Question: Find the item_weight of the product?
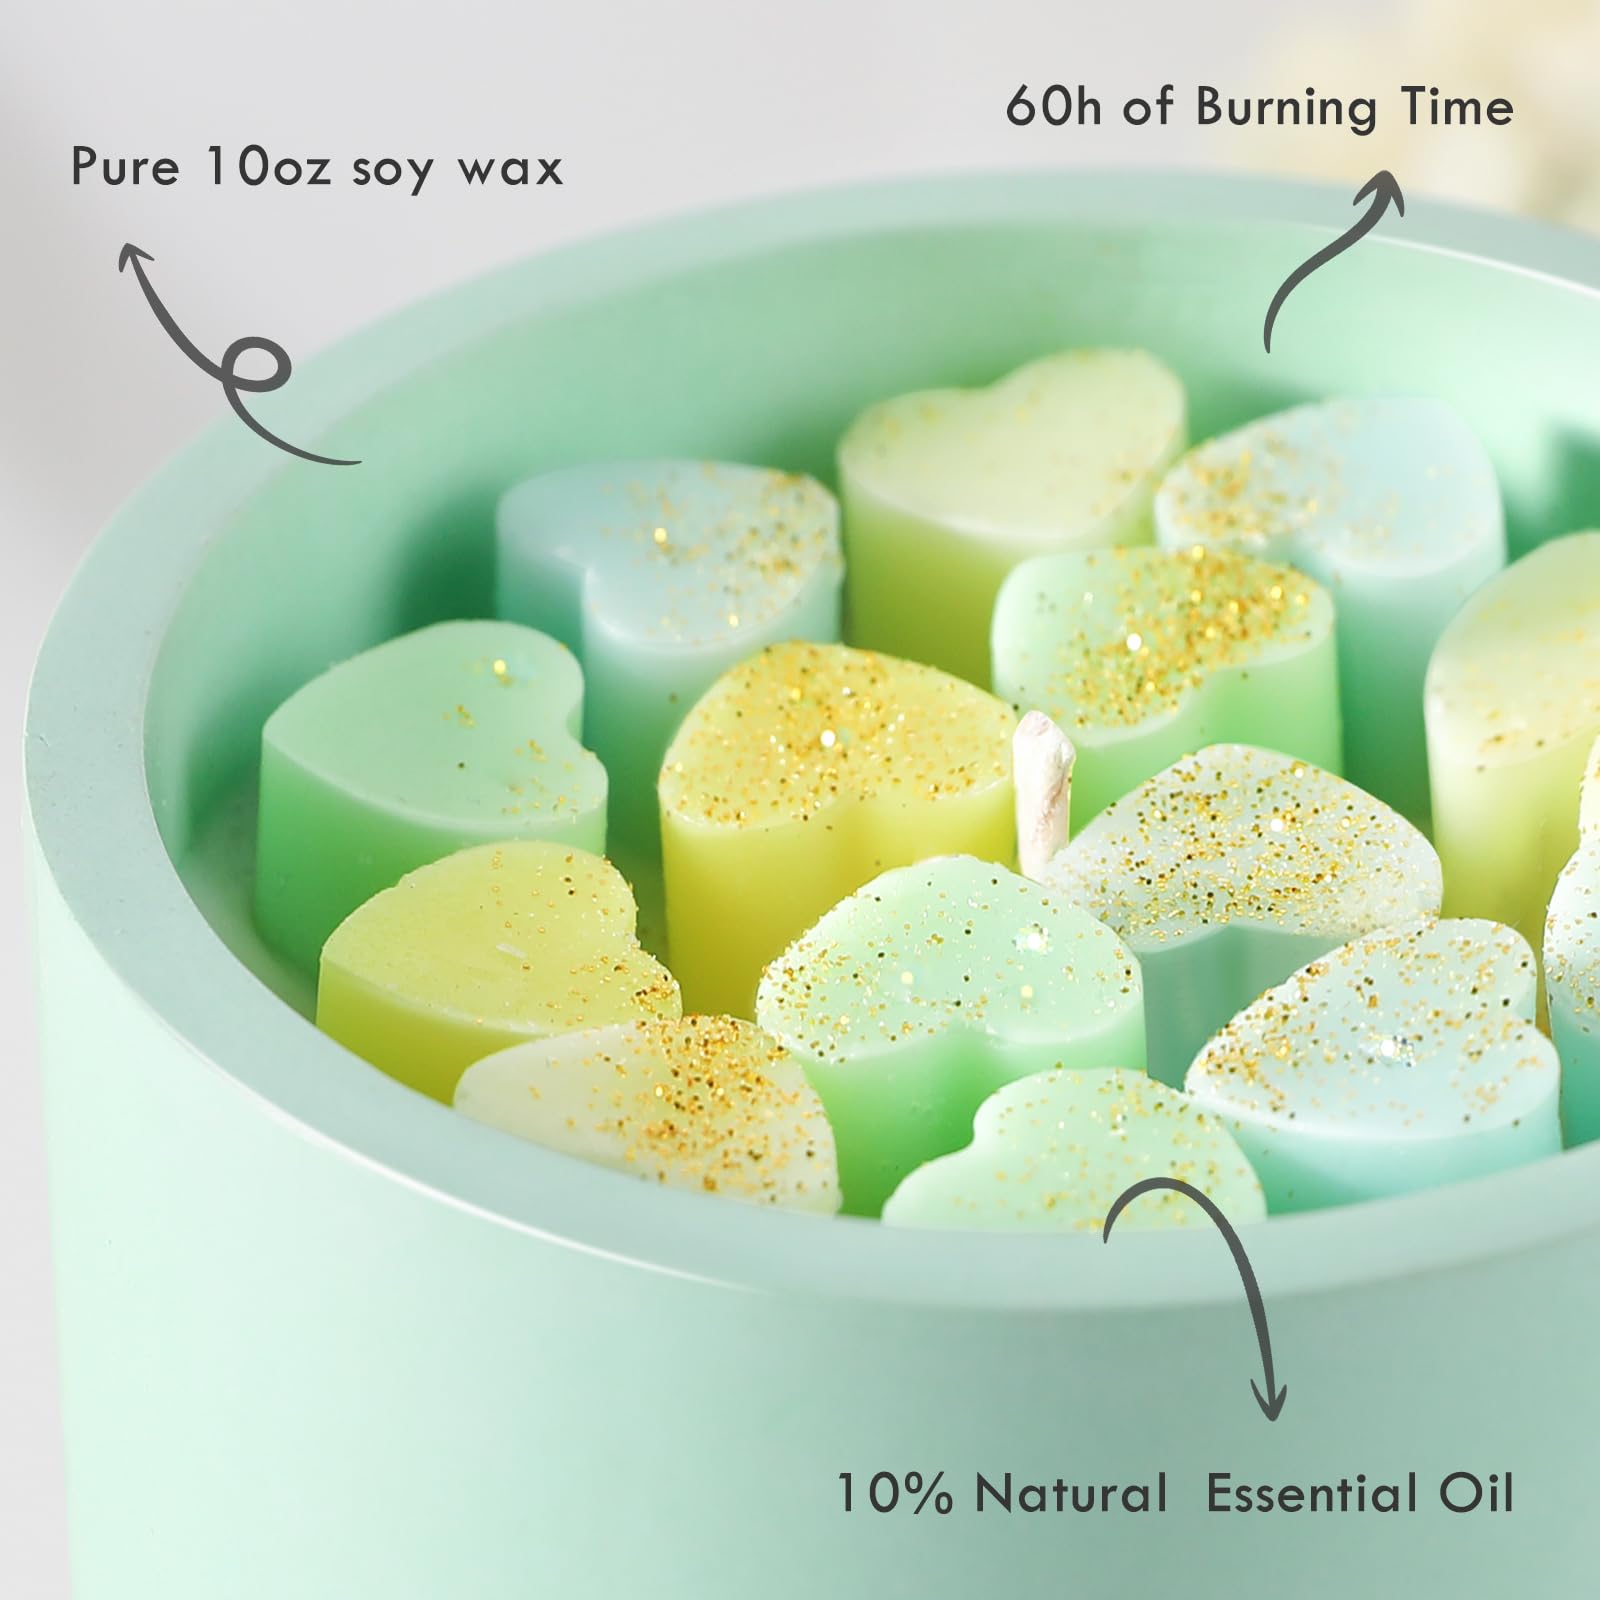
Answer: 1.0 ounce